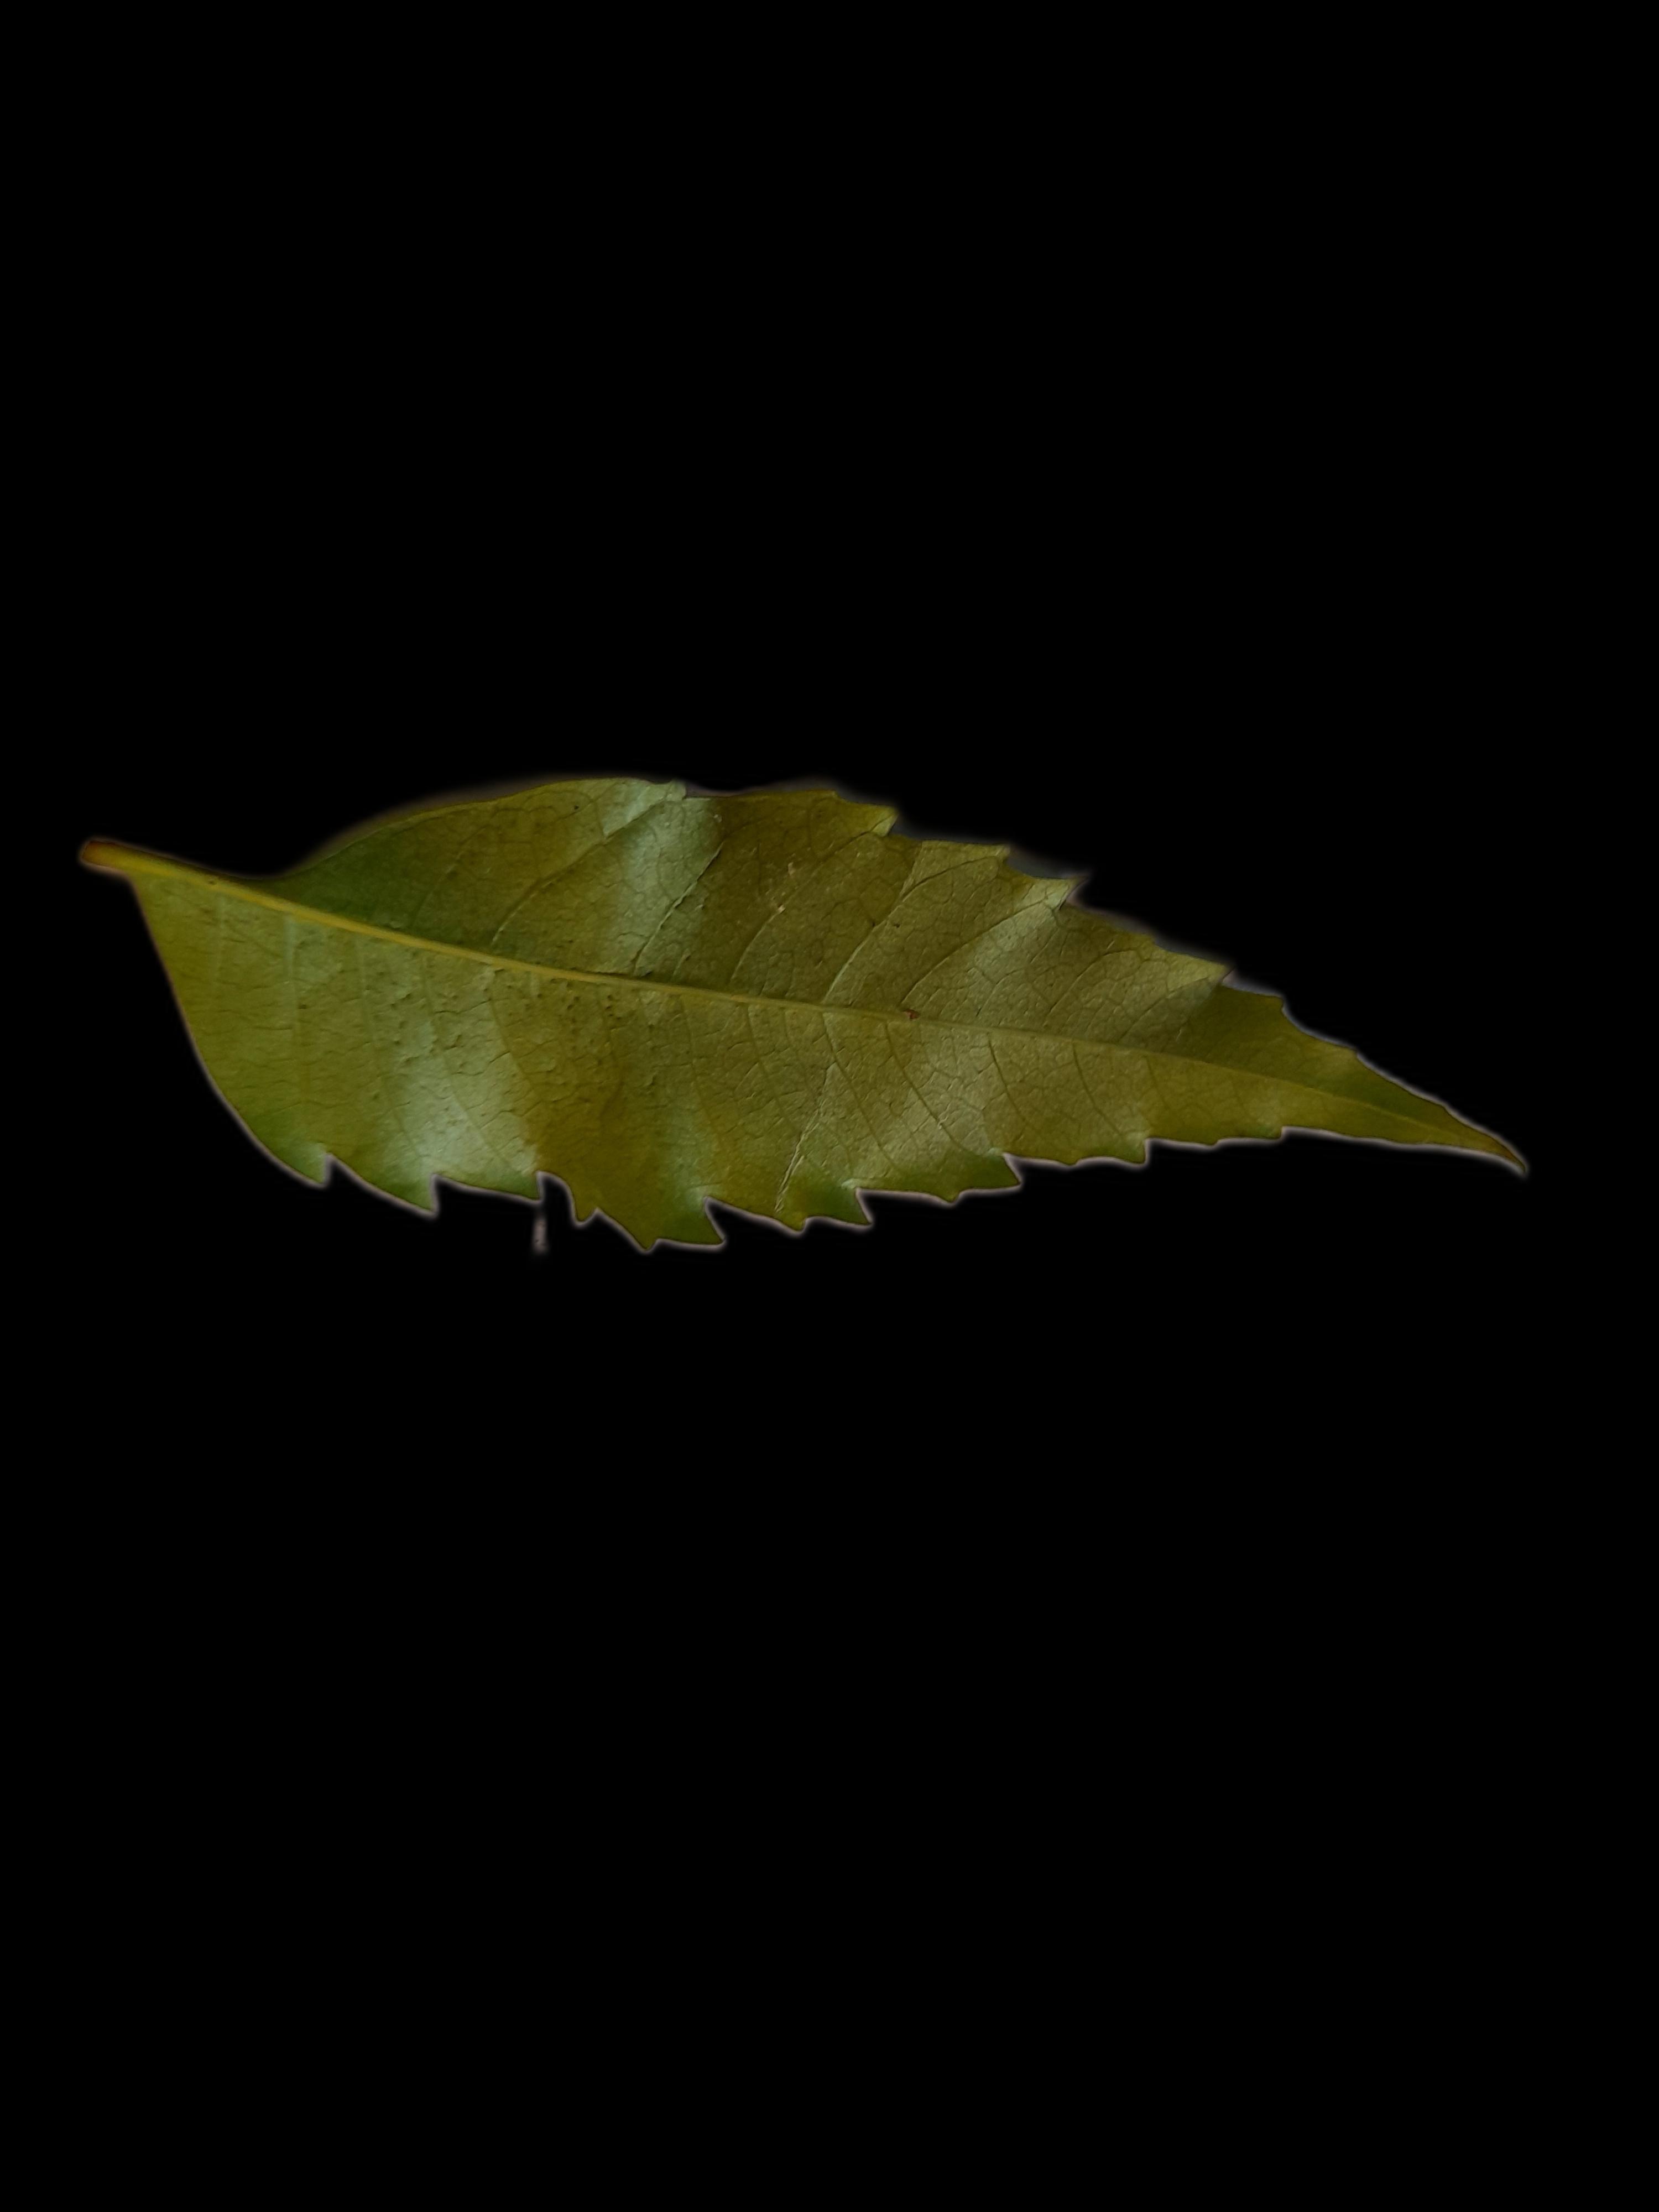
Plant: Neem